Greek letter society effect on youth identity

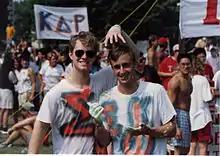
Two members of Kappa Delta Rho during a Brotherhood event.

Greek letter organizations rely heavily on the relationships among their members, both active and alumni. Through practices that bring the chapter together as a whole, fraternities and sororities emphasize the bond that is created through their shared Greek affiliation. These bonds are created through educational, social, and ritualistic bonds that build the relationships. Educational practices of these bonding practices can consist of the academic demands of membership in Greek Letter organizations. With pressure from higher education in itself and academic standards, such as a minimal grade point average requirement, members have the support of their fellow members who are also under similar pressures of success to bond and create relationships with. Members also can create mutual relationships over their coursework or availability to study aids within the chapter. Social practices such as sisterhoods or brotherhoods bring the chapter together as a whole, not as individual members or pledge classes. These consist of both non-alcoholic and alcoholic events that allow the members to build better relationships within the chapter. Members, foremost and most concretely, are bonded through their organization's ritualistic practices. Through pledge processes, initiation, and chapter rituals throughout the membership, the members hold ritualistic practices that are, in most cases, unique and confidential within the chapter. Holding these secretive and unique practices gives the members a shared bond that transcends all other social or academic bonds.